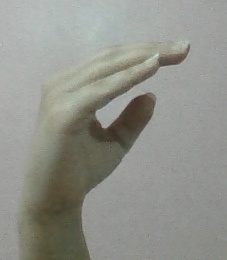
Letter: jeem